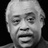
Emotion: neutral